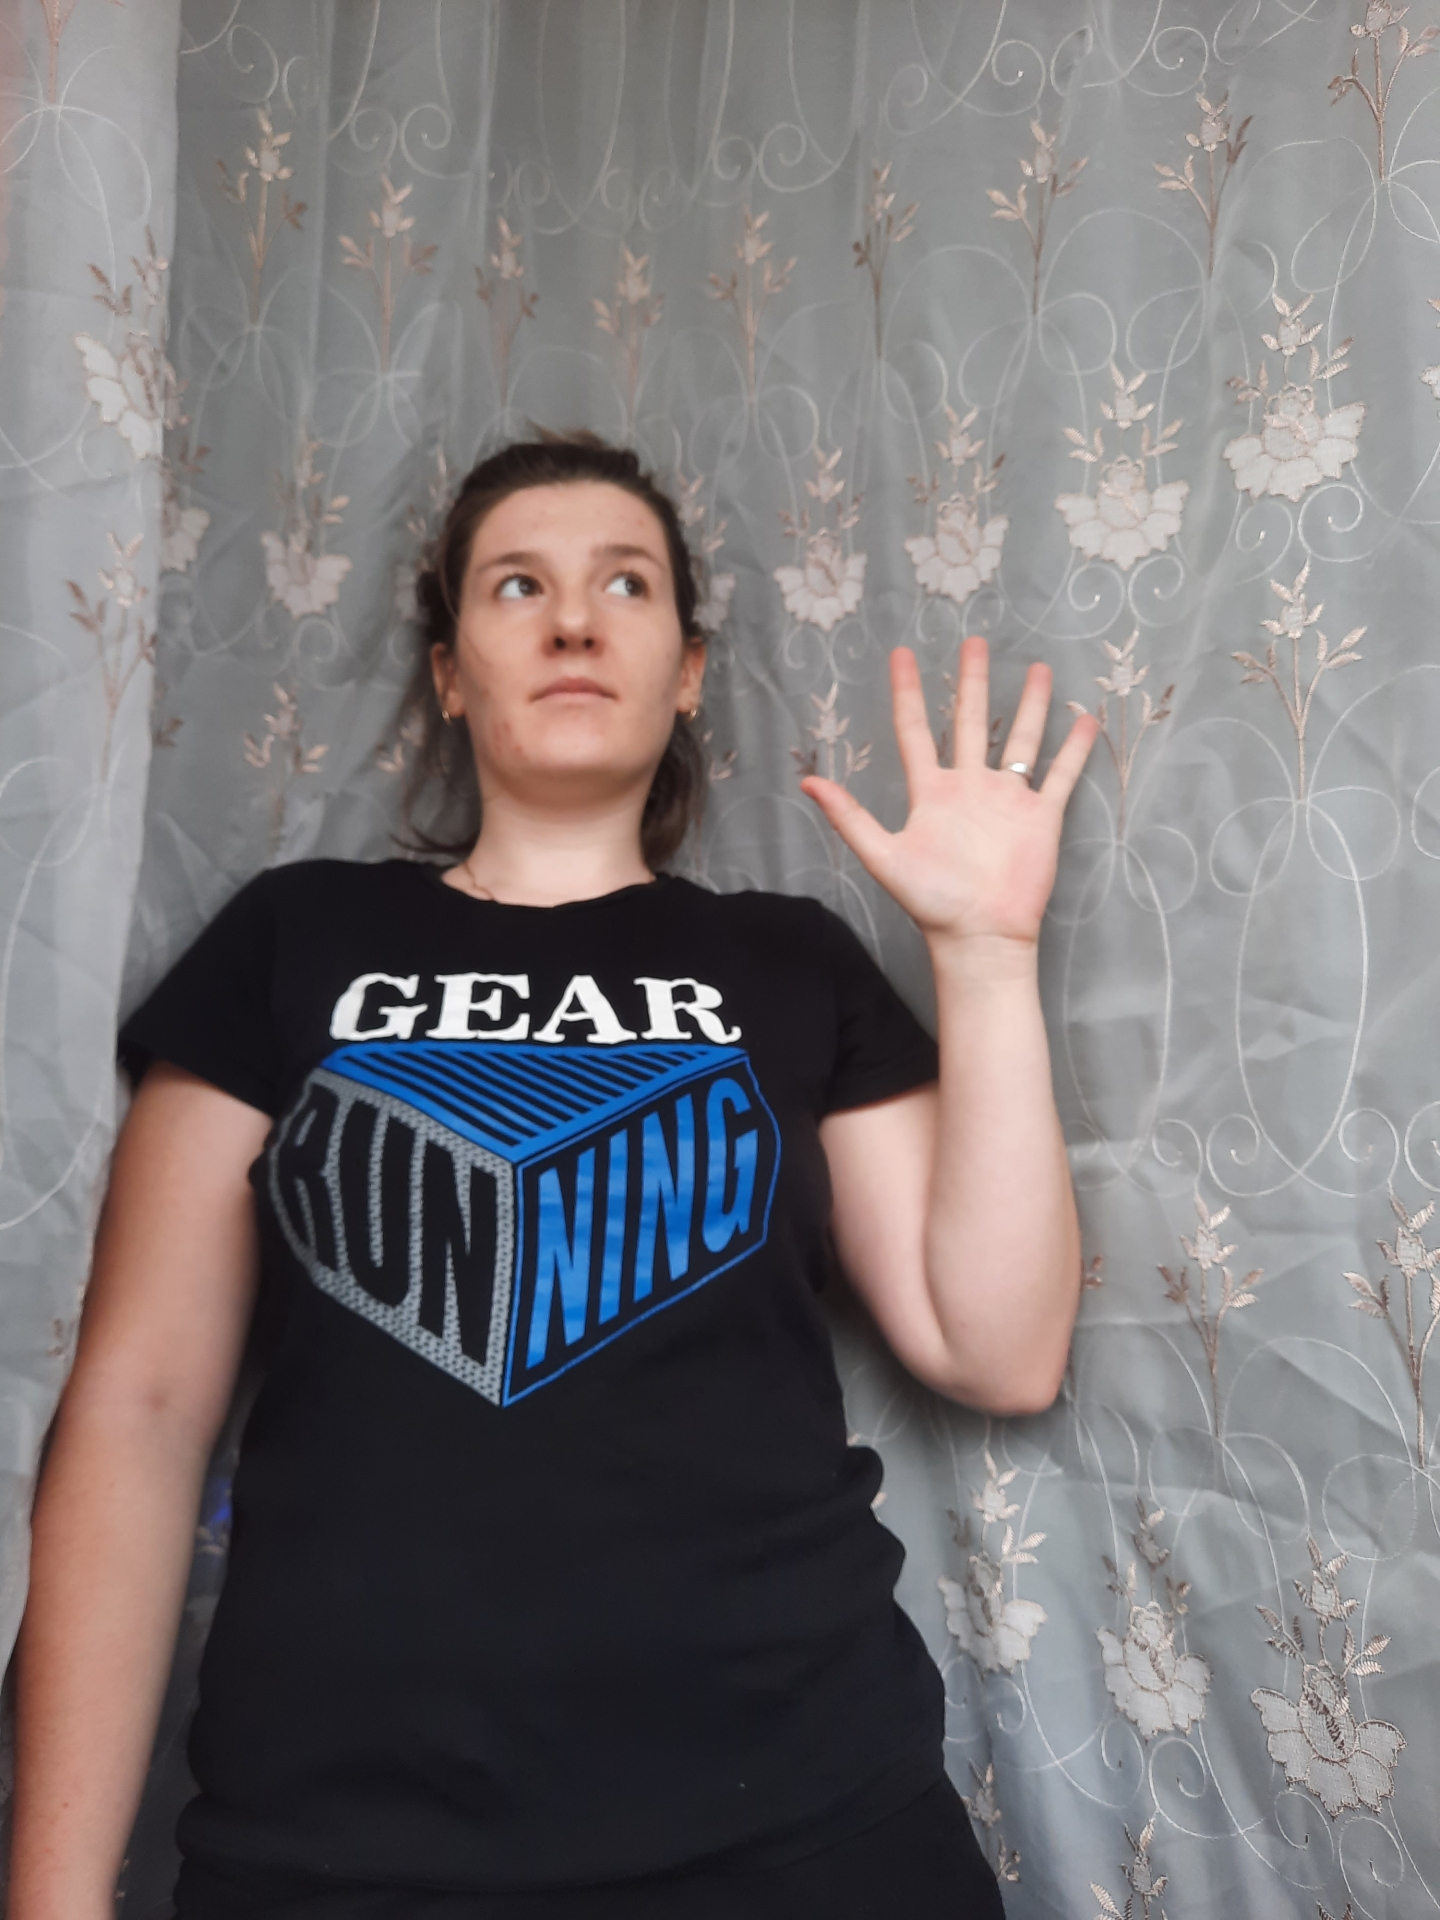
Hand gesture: palm